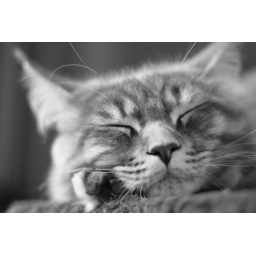
Daisy asleep in black and white